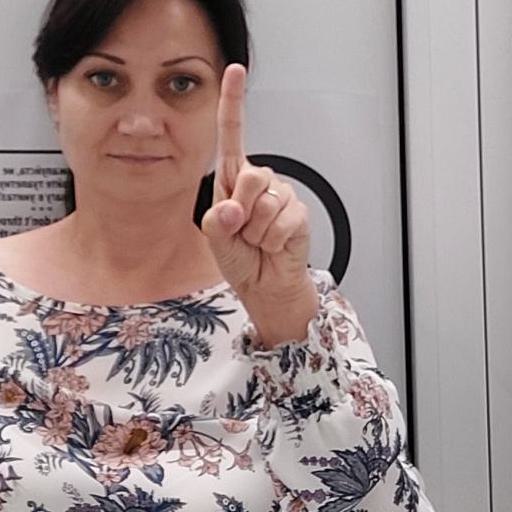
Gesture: one